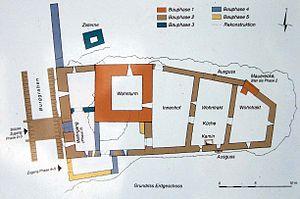
Le château Campell ou château Campì, appelé en allemand Burg Campell, est un château-fort situé sur le territoire de la commune grisonne de Sils im Domleschg, en Suisse.